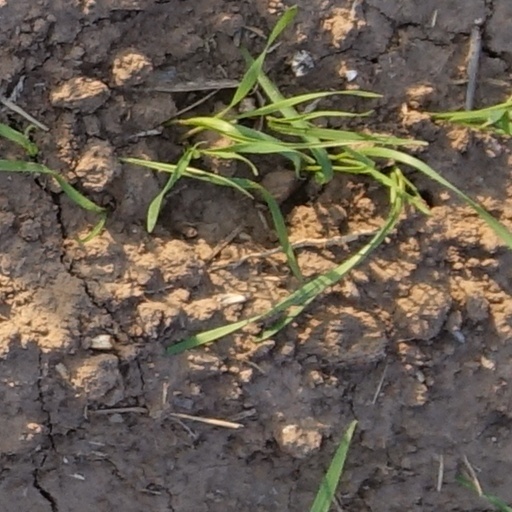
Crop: wheat